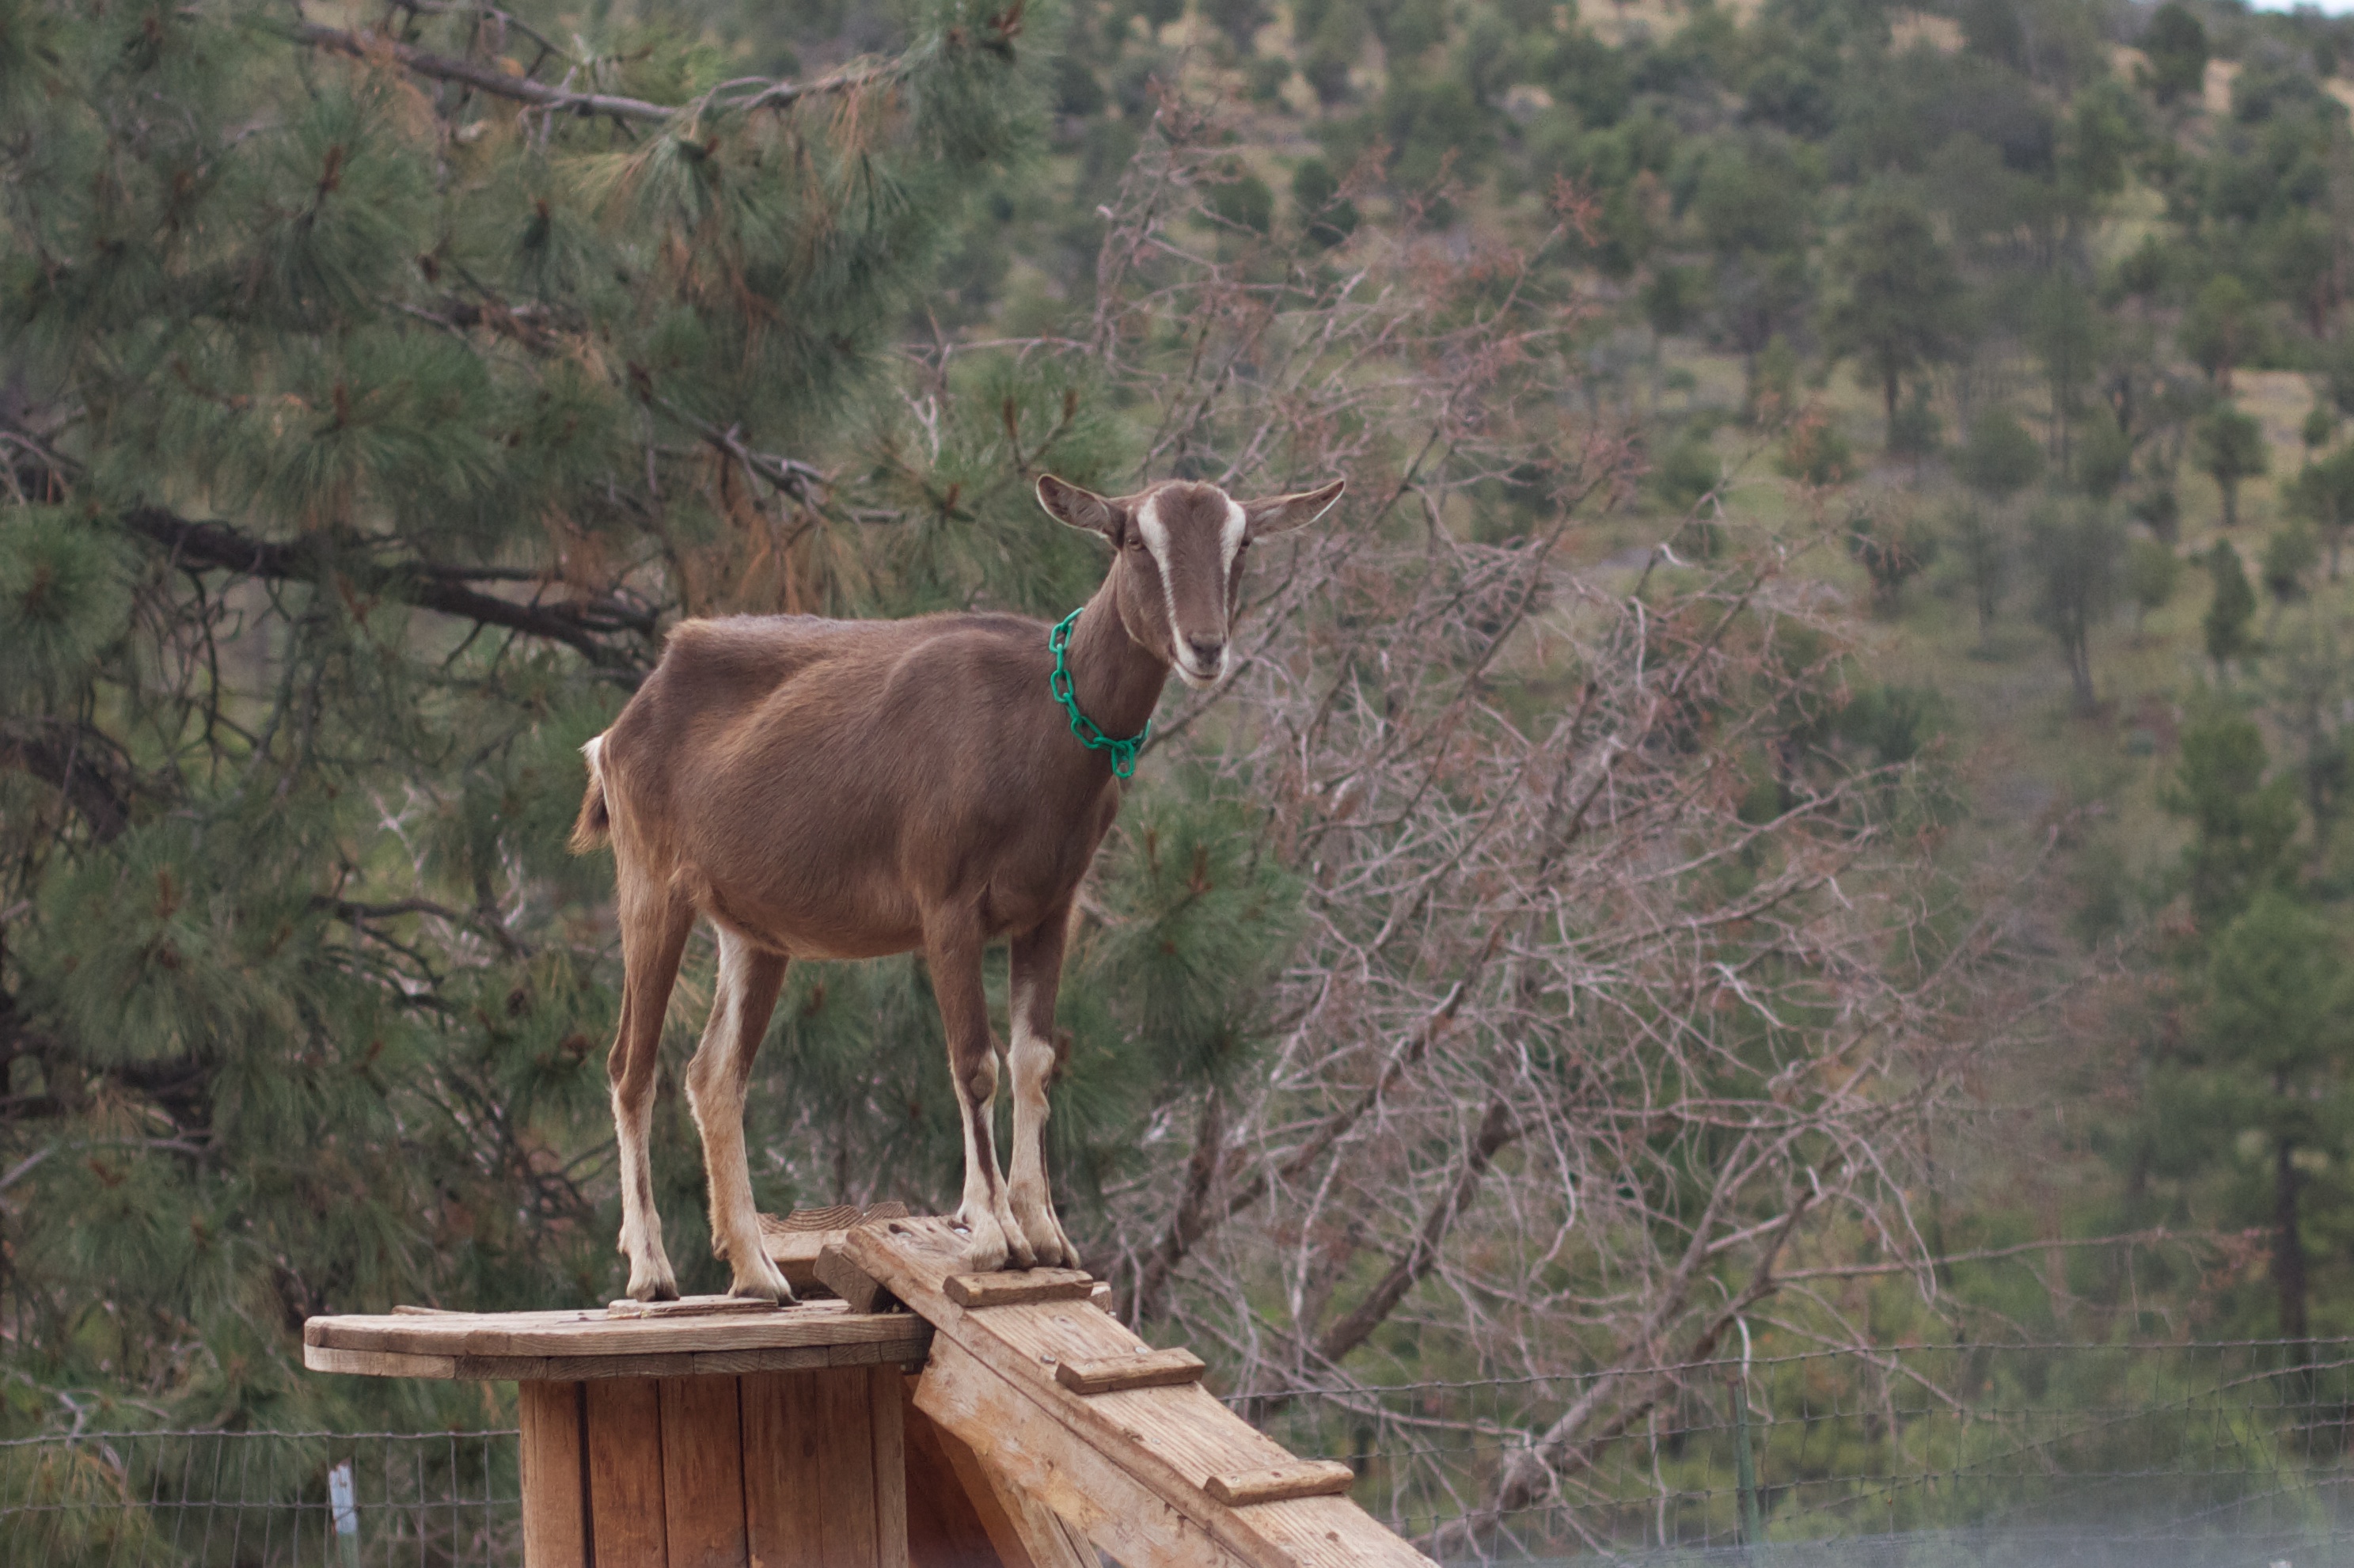
wildlife, deer, mammal, fauna, goats, elk, white tailed deer, cattle like mammal